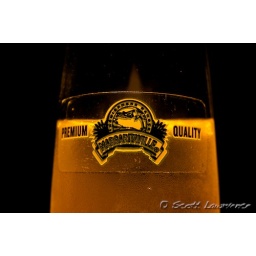
The bottle is on a glass table with an SB 600 directly below on low power.